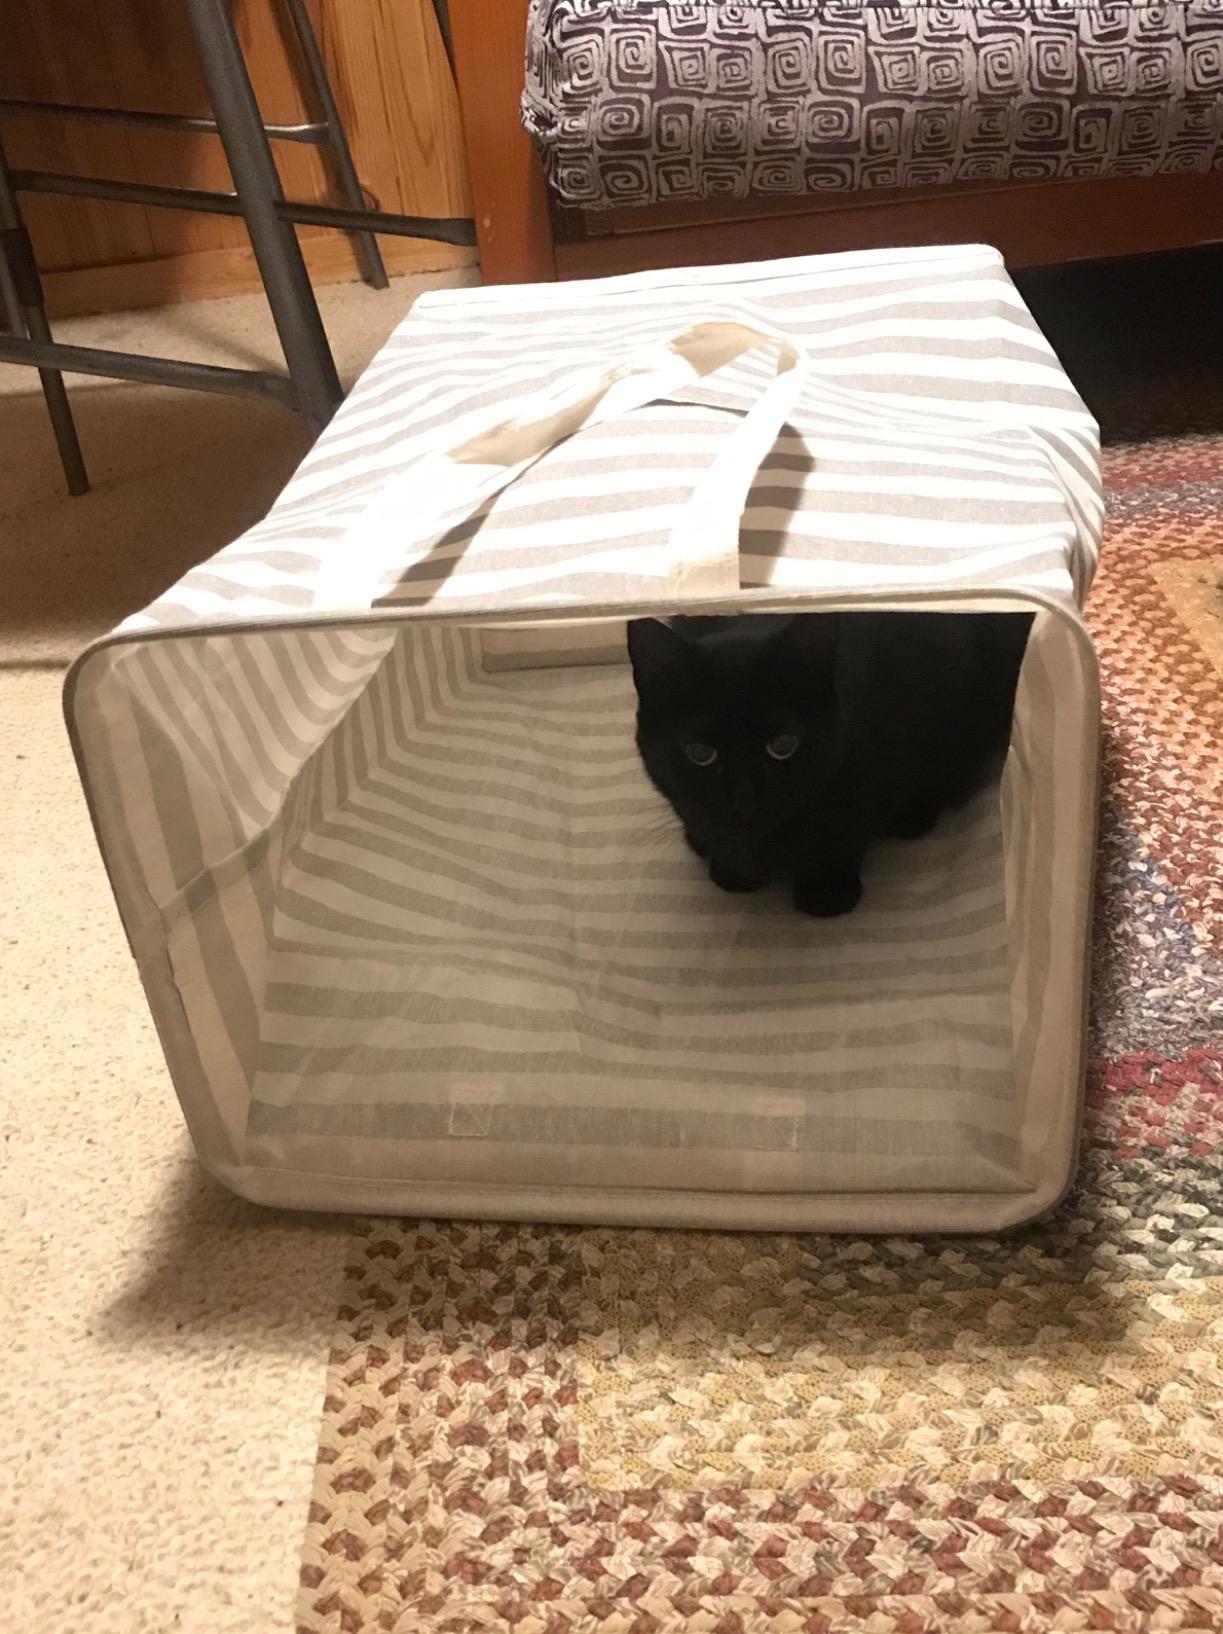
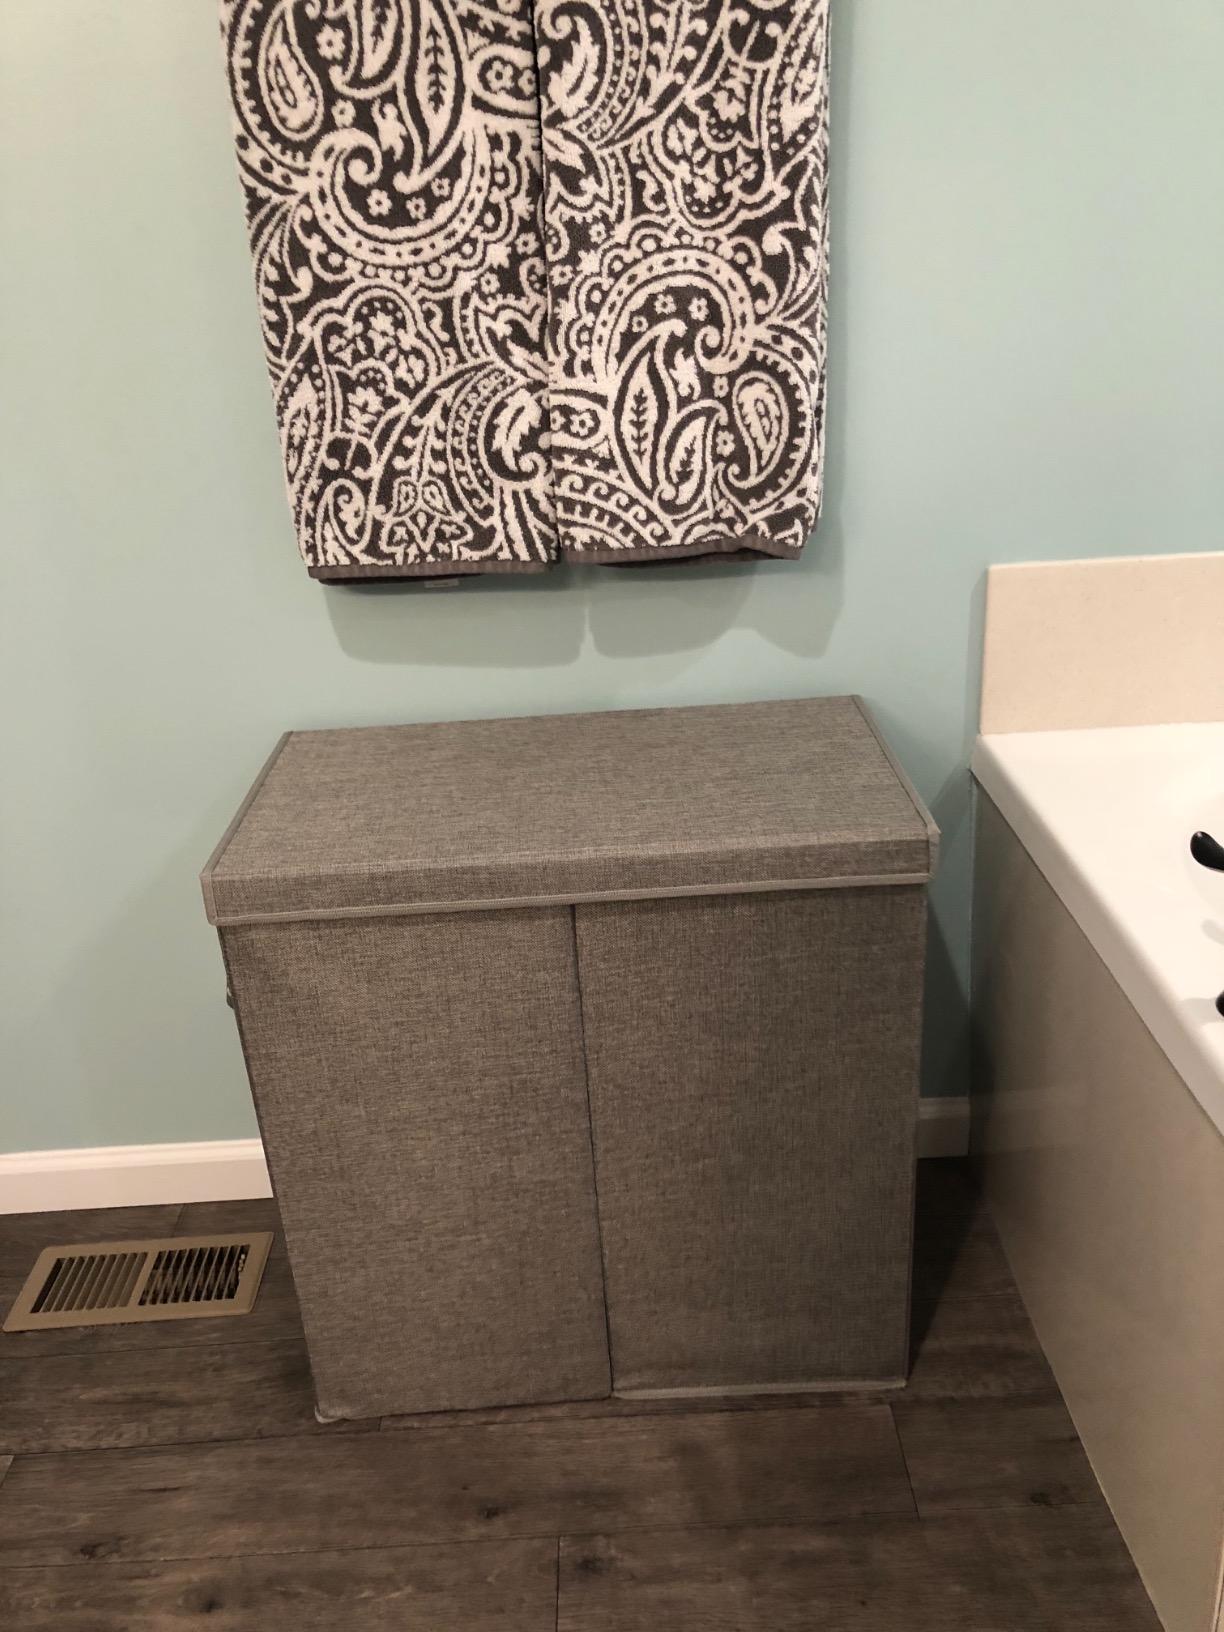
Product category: items_hamper
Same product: no